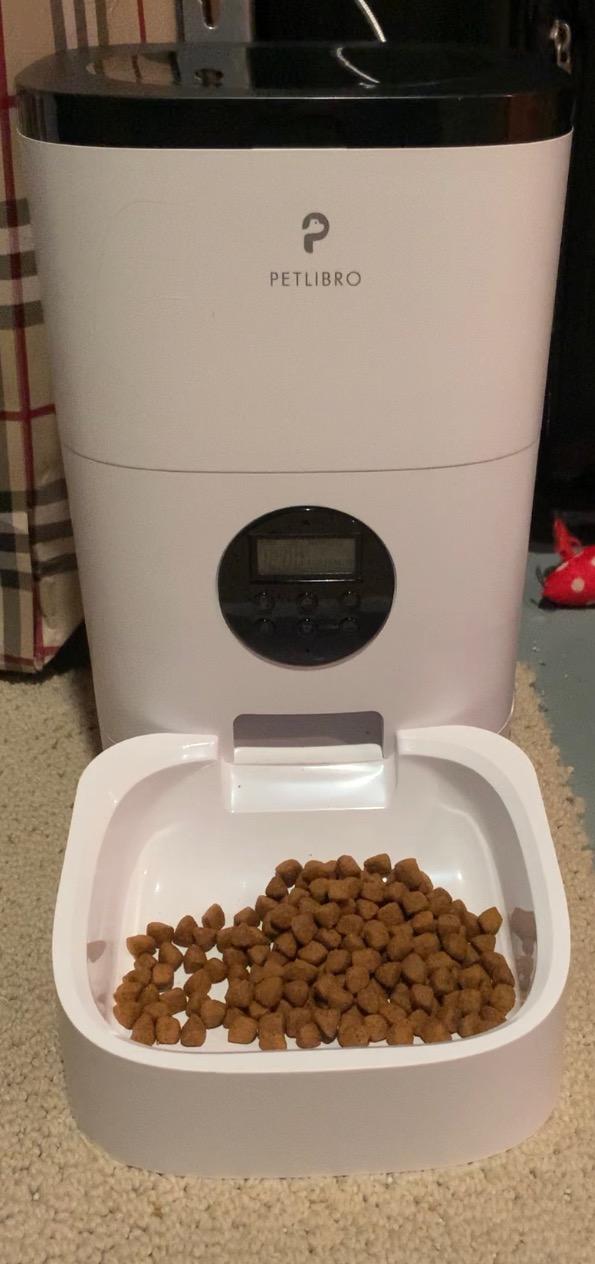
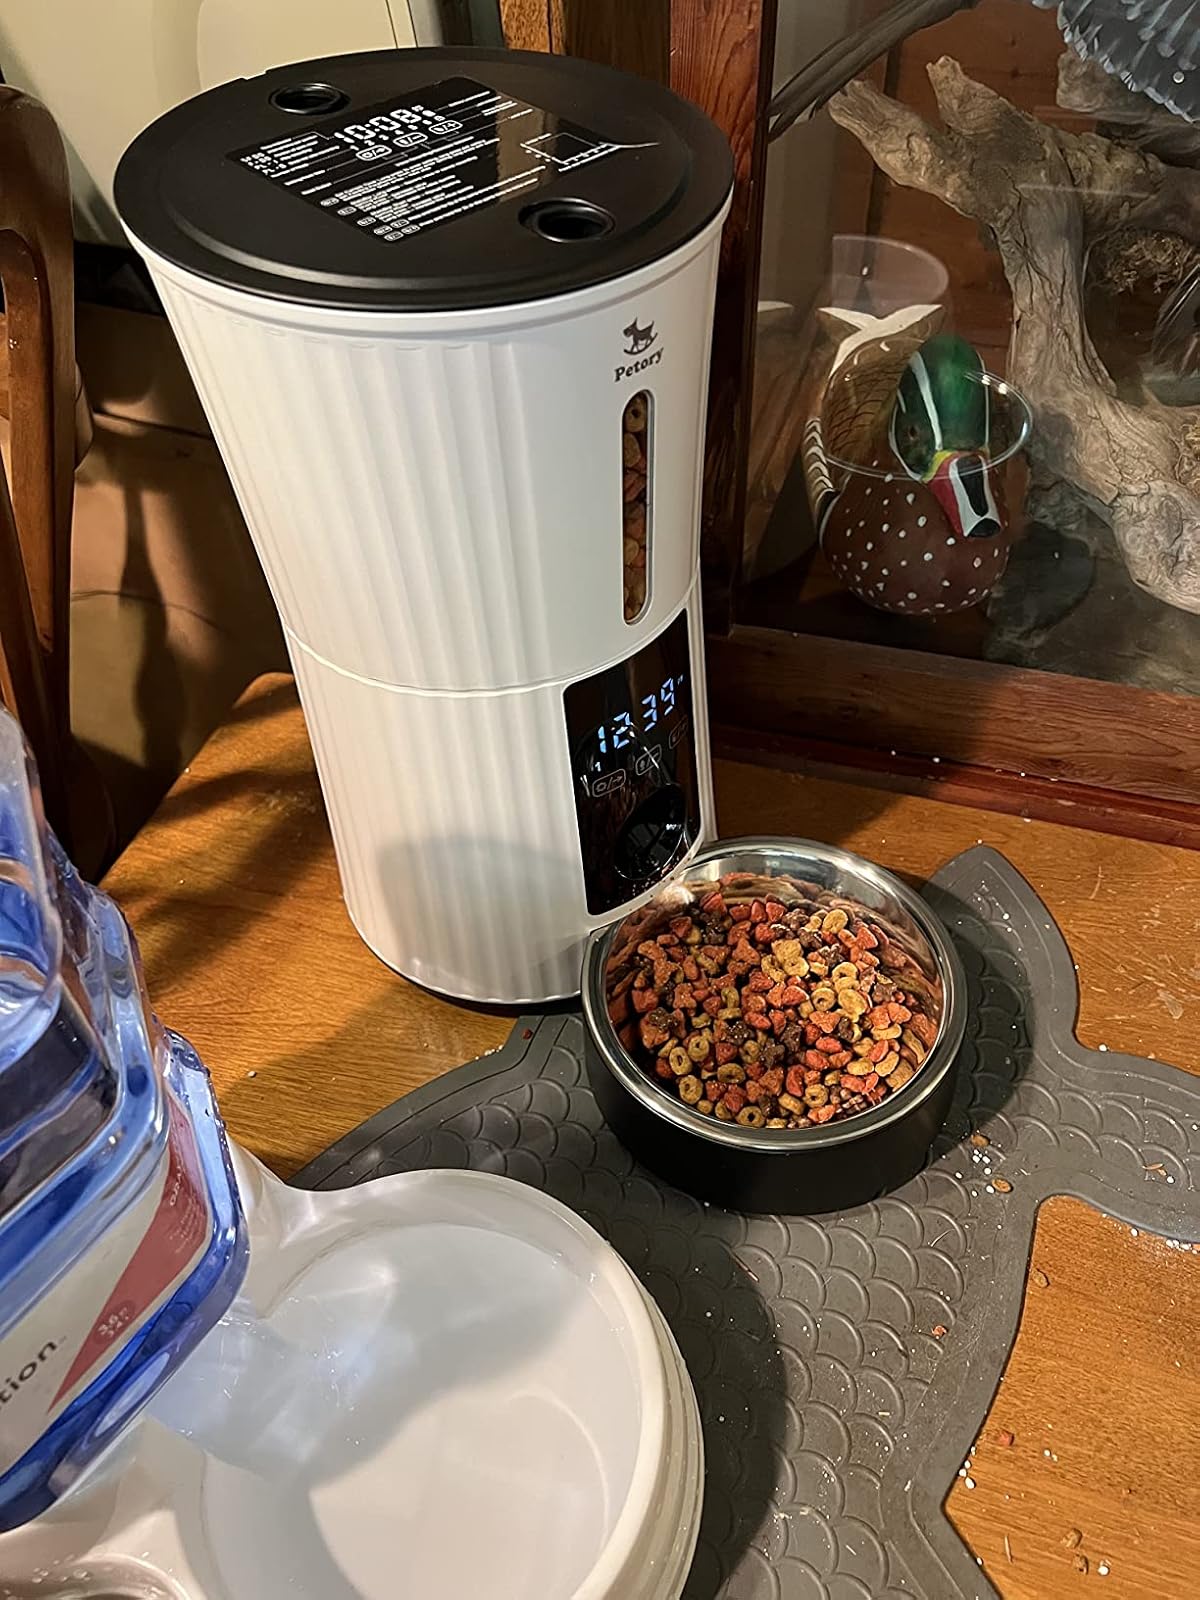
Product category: items_feeder
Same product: no